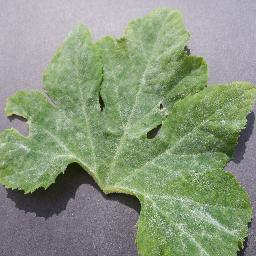
Label: Squash___Powdery_mildew